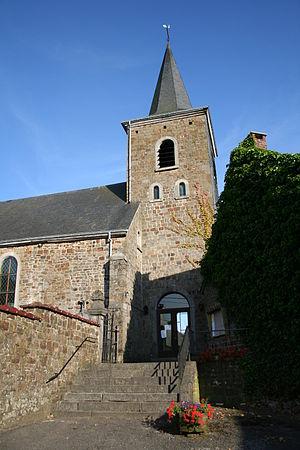
Hodister, l'église Saint-Brice (XVIIe siècle).
Hodister est une section de la commune belge de Rendeux située en Région wallonne dans la province de Luxembourg.